Embassy of the United States, Kabul

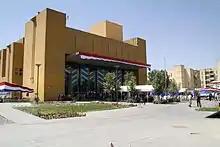
A United States Independence Day celebration outside the Chancery Building.

Initially, Afghanistan was served concurrently by the legation to Iran (Persia), with William H. Hornibrook serving as the first minister to the country. A legation in Kabul was established in 1942, which was elevated to an embassy in May 1948. Louis G. Dreyfus, who previously served as Minister Plenipotentiary from 1941 to 1942, then became the U.S. Ambassador to Afghanistan, serving from 1949 to 1951. In 1979, then-ambassador Adolph Dubs was kidnapped and ultimately assassinated under mysterious circumstances. It was closed in 1989, before the start of the long civil war followed by the Taliban takeover. A U.S. liaison office was opened after the U.S.-led Operation Enduring Freedom in late 2001 before the embassy was reopened in 2002. A new complex was under construction until early 2006, when U.S. President George W. Bush along with Afghan President Hamid Karzai held an inauguration ceremony. The U.S. State Department planned to spend another $500 million to further expand its premises, which was scheduled to be completed in 2014. However, the U.S. State Department extended the completion date to July 2016. The final cost of the chancery was $792 million.